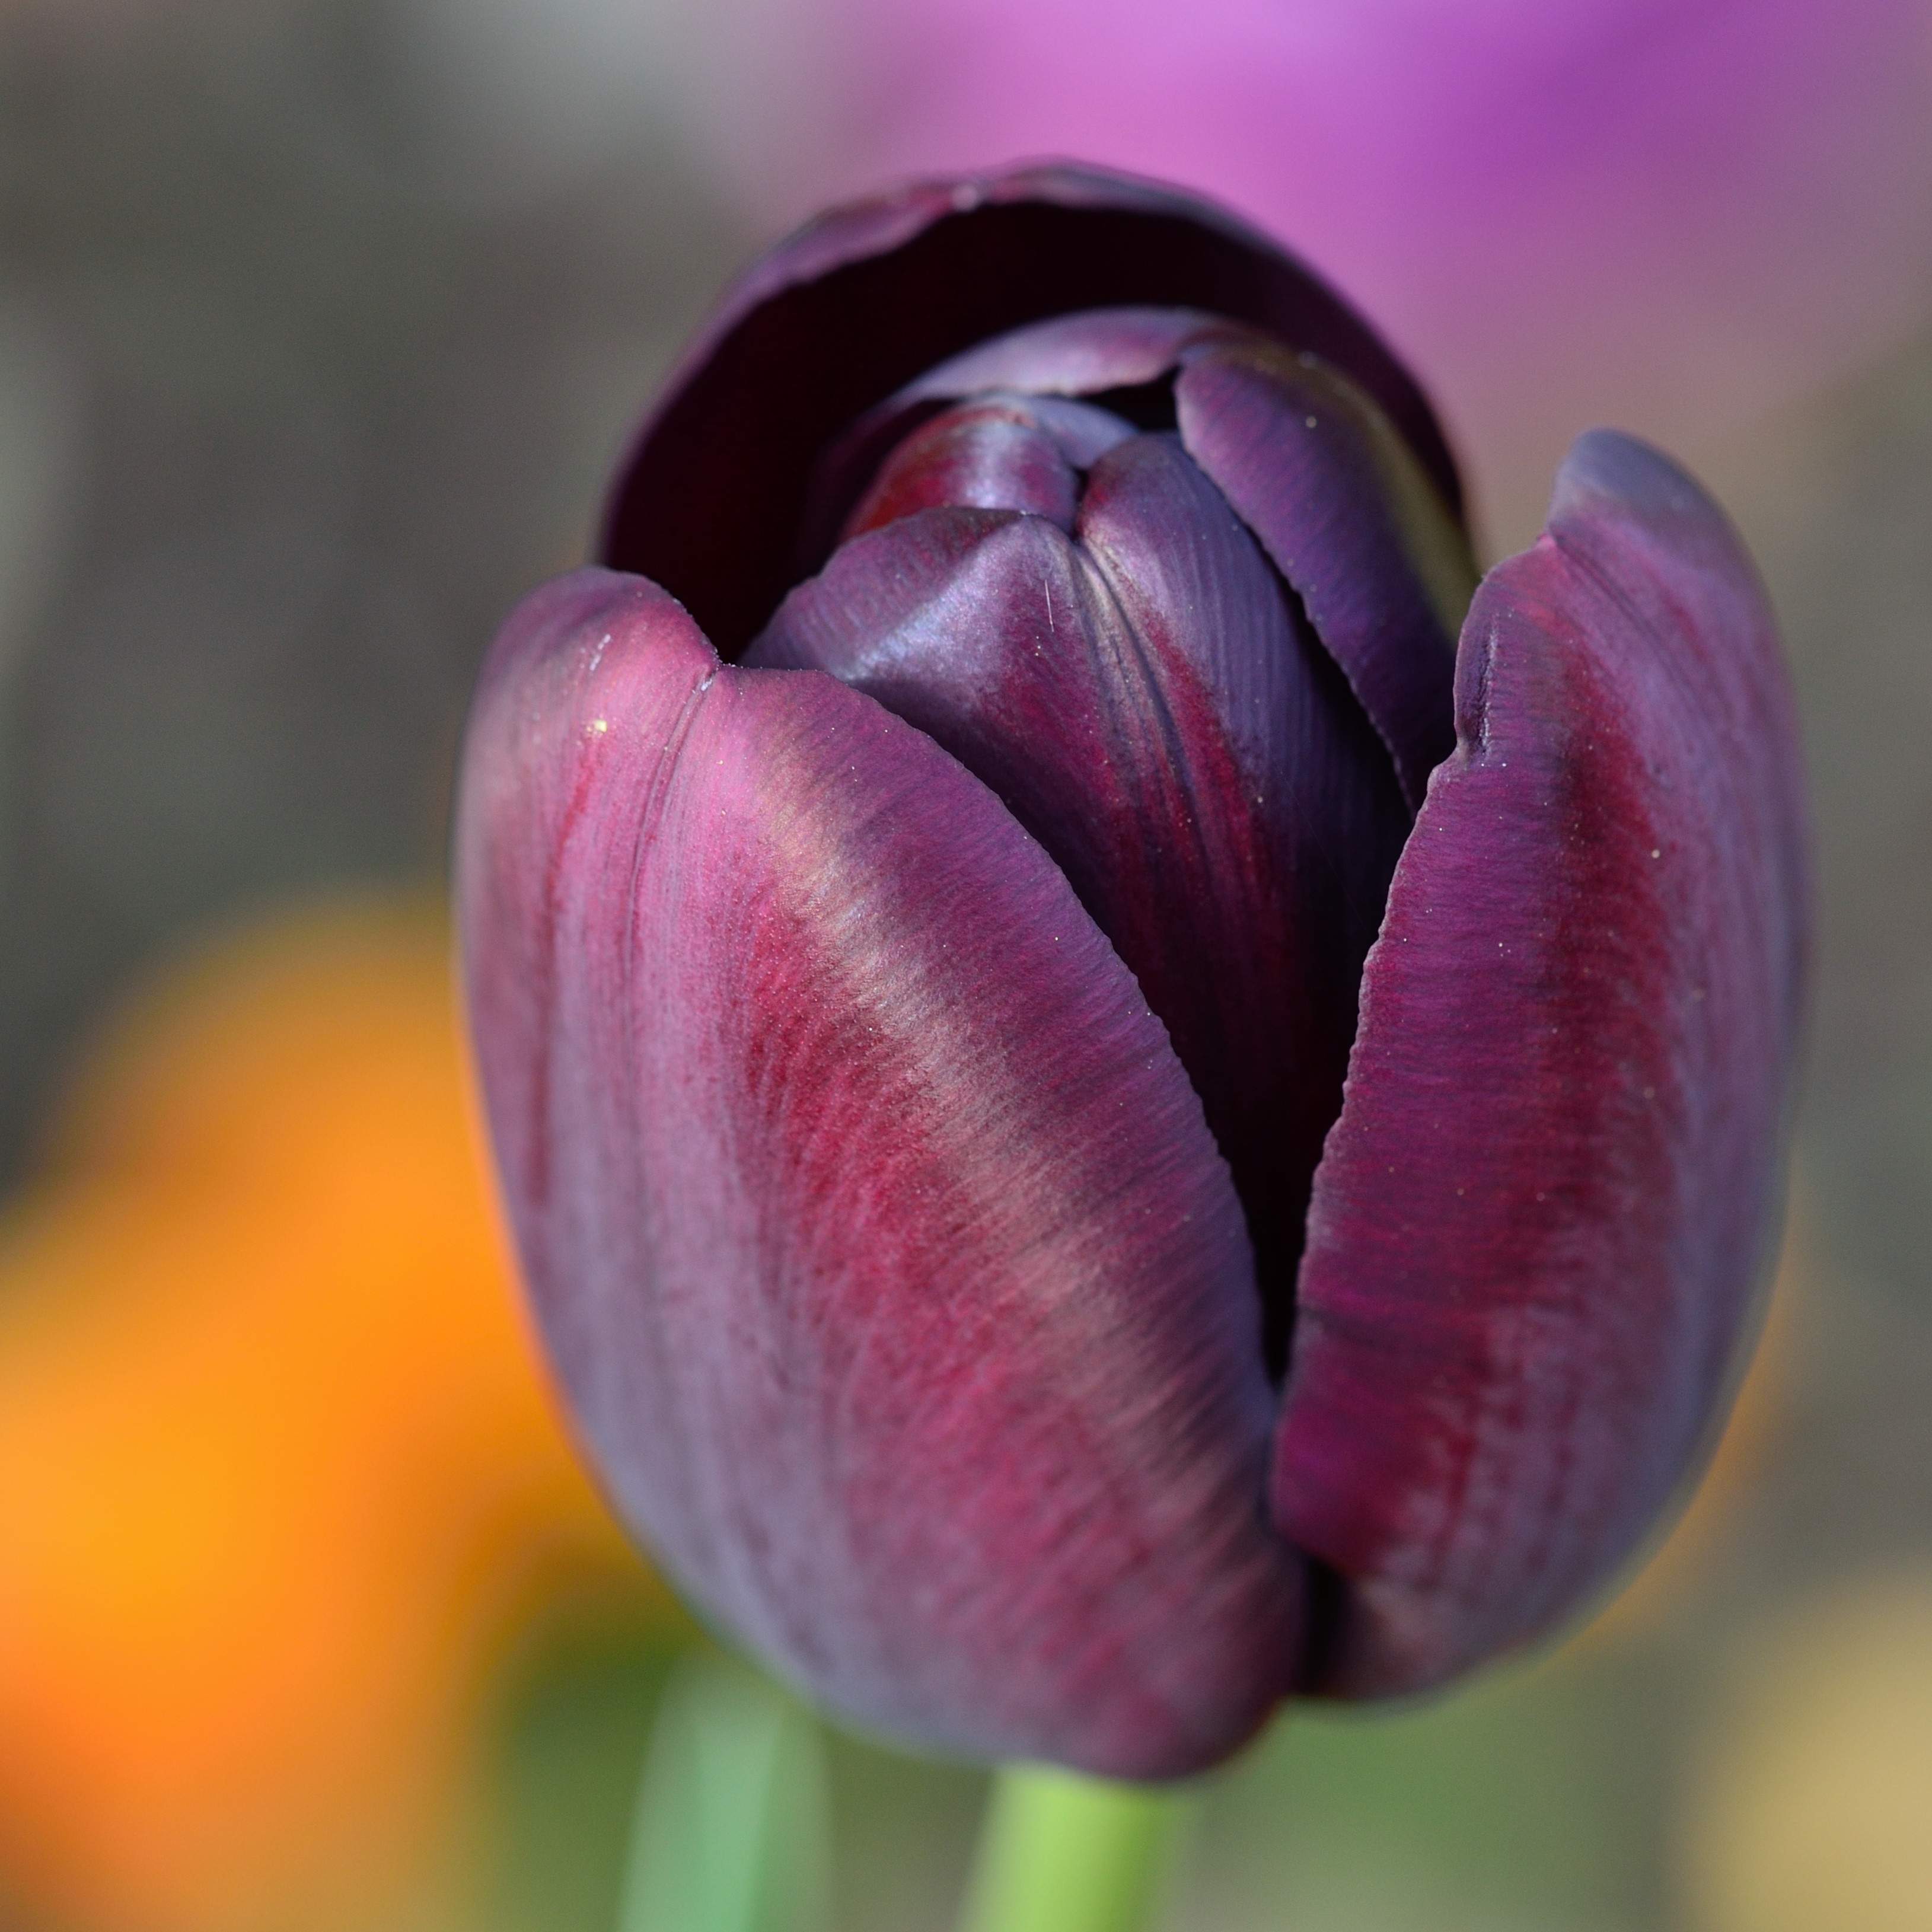
plant, photography, flower, petal, tulip, flowers, close up, bud, macro photography, flowering plant, lily family, plant stem, land plant